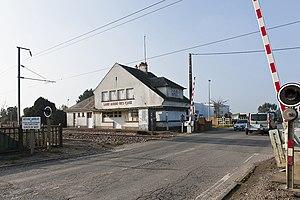
Ancienne gare SNCF fermée de St André des eaux
La gare de Saint-André-des-Eaux est une gare ferroviaire française fermée de la ligne de Saint-Nazaire au Croisic, située sur le territoire de la commune de Saint-Nazaire, à la limite du village de Saint-André-des-Eaux, dans le département de la Loire-Atlantique, en région Pays de la Loire.